Lake Victoria

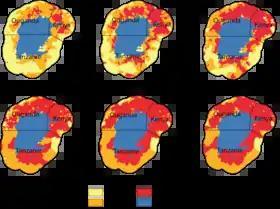
Population density around Lake Victoria

The only shrimp/prawn is "Caridina nilotica", which is common and widespread in Lake Victoria.